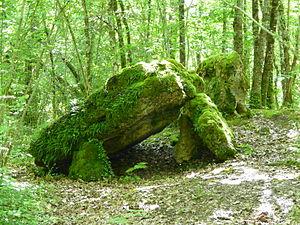
Le dolmen de la Pierre Levée, Beauregard-et-Bassac, Dordogne, France.
Cet article recense les monuments historiques français classés en 1940.
Cet article recense les monuments historiques de l'arrondissement de Périgueux, dans le département de la Dordogne, en France.
La Dordogne est un département qui dispose d'un riche patrimoine mégalithique, au carrefour de multiples influences, assez complexe mais méconnu car n'ayant pas fait l'objet de la même attention que celle dont ont bénéficié les monuments mégalithiques des départements voisins.